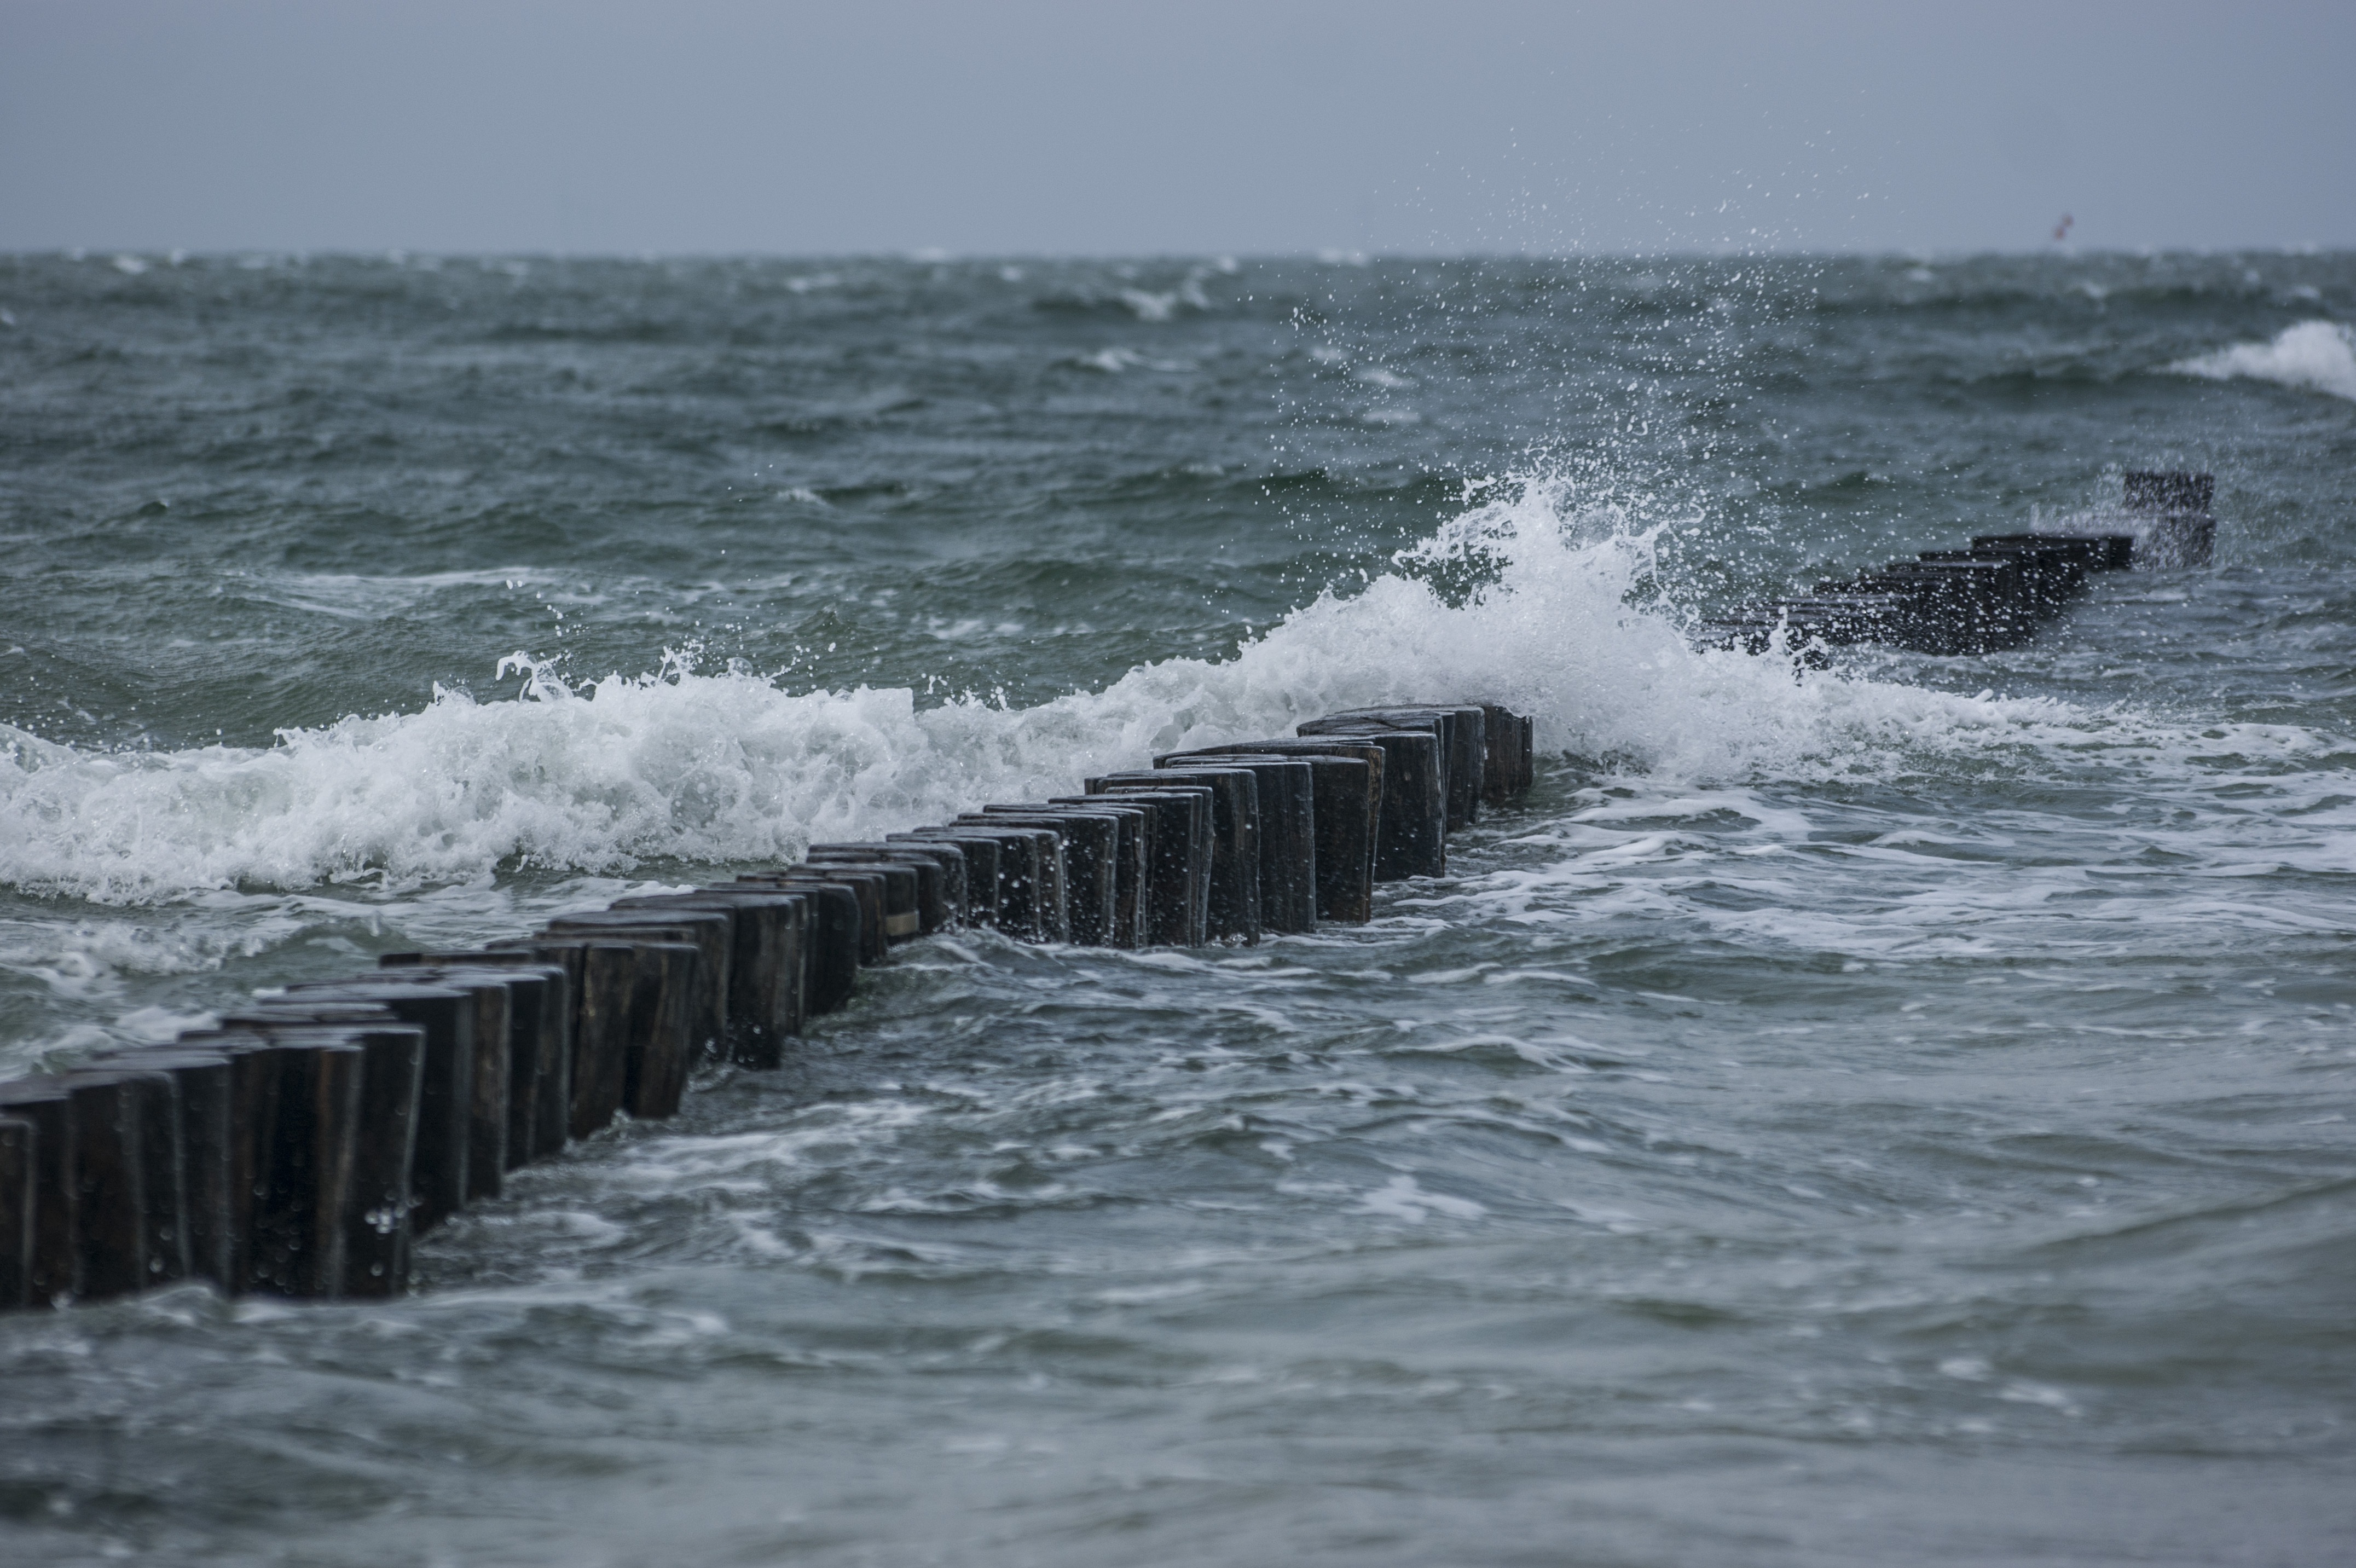
beach, sea, coast, water, ocean, shore, wave, wind, pier, spray, weather, breakwater, wind wave